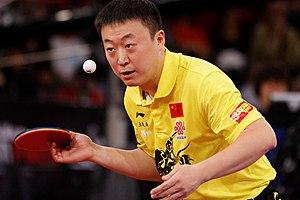
Le tennis de table, aussi appelé « ping-pong », est un sport de raquette opposant deux ou quatre joueurs autour d'une table. Le tennis de table est une activité de loisir, mais c'est également un sport olympique depuis 1988.
Ma Lin, né le 19 février 1980 à Shenyang, Liaoning en Chine est un joueur de tennis de table.